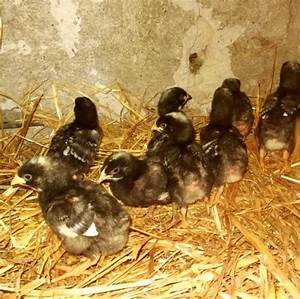
Label: chicken